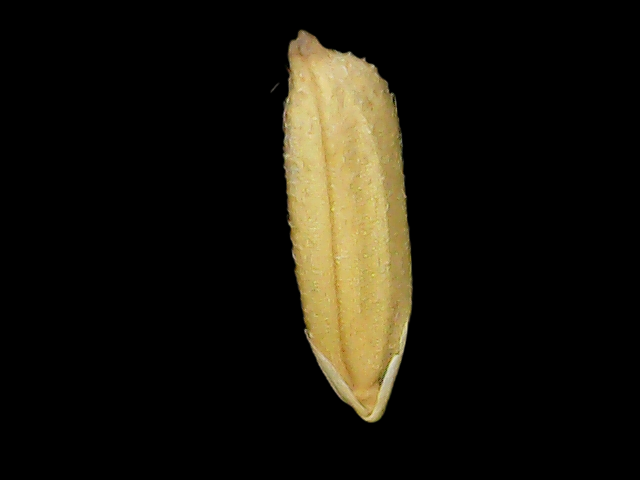
Rice variety: Binadhan23